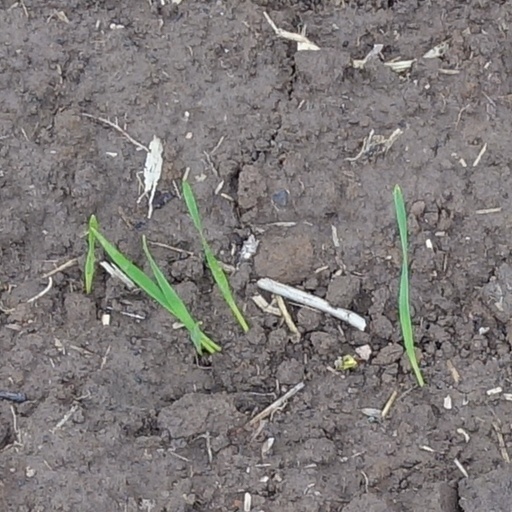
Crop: wheat